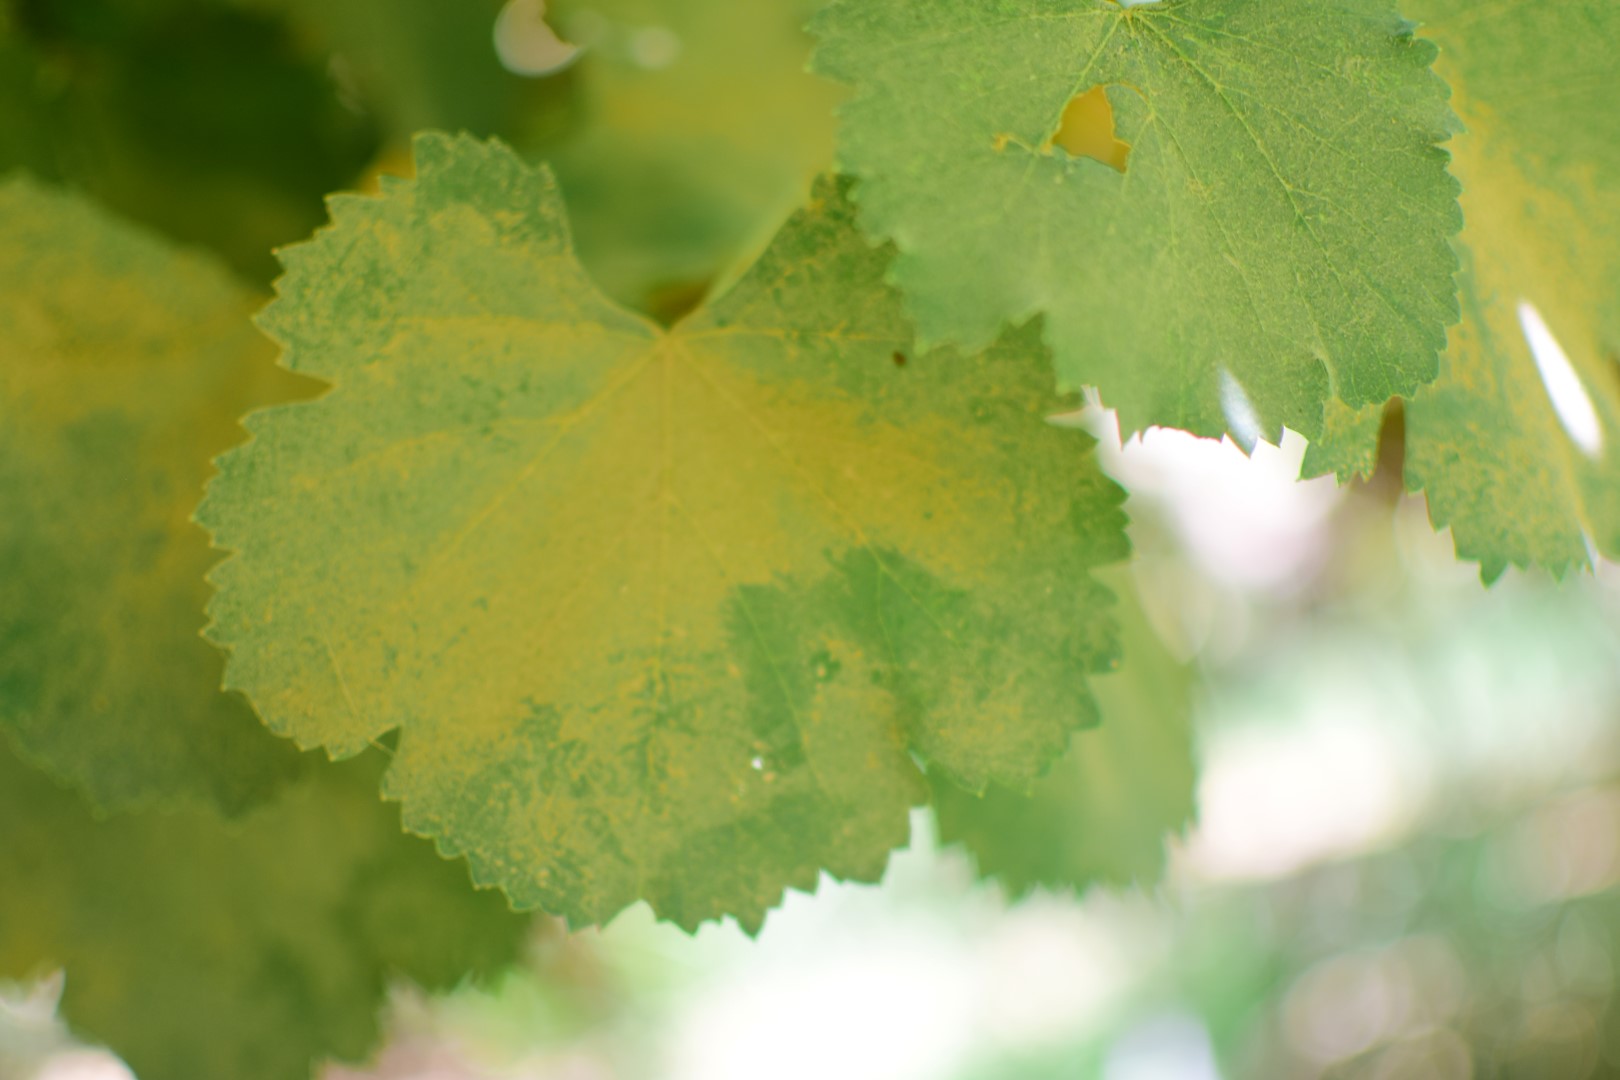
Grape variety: Frinsi